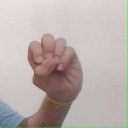
अक्षर: उ